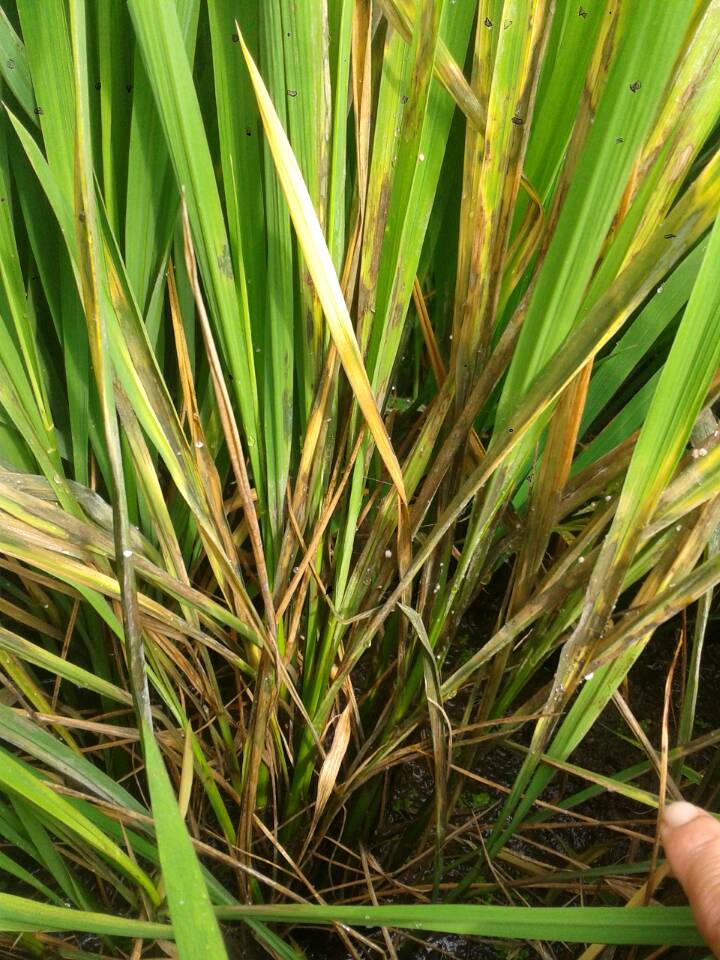
Plant: Rice
Disease: rice sheath blight